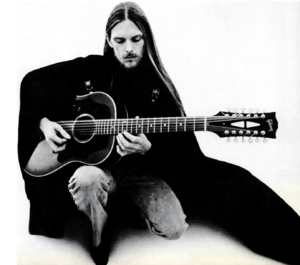
Shawn Phillips, né le 3 février 1943 à Fort Worth au Texas, est un musicien folk rock, principalement influent dans les années 1960 et 1970. Il est le fils de l'auteur de romans d'espionnage James Atlee Phillips, dit Philip Atlee. Sa mère décède lorsqu'il a treize ans.
Second Contribution est le 4ᵉ album studio de Shawn Phillips enregistré en 1970. Le disque est certifié platine par l'association RIAA.